Una Leonora Weatherby

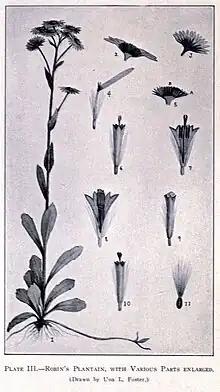
Botanical illustration by Una Leonora Weatherby (née Foster) of "Erigeron pulchellus" (Robin's plantain).

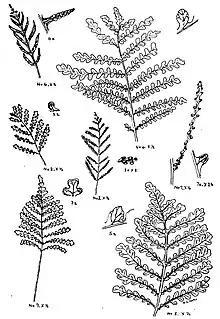
Botanical drawing by Una Leonora Weatherby (née Foster), of "Onoclea sensibilis" (sensitive fern) specimens.

Una Leonora Foster Weatherby (11 October 1878 – 17 August 1957) was an American botanical illustrator, botanical collector, and researcher of gravestones. The daughter of a Texas businessman and lawyer, she graduated college and trained as an artist in early life. During a European trip, she met the botanist Charles Alfred Weatherby, was commissioned to illustrate his works, and the two subsequently married. She continued to collect and illustrate plants, taking a particular interest in ferns, and left a bequest to the American Fern Society after her death. She and her husband were also interested in early American gravestones and their decoration.